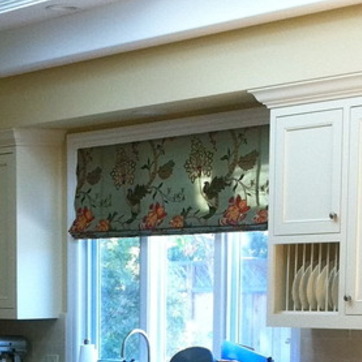
Material: fabric